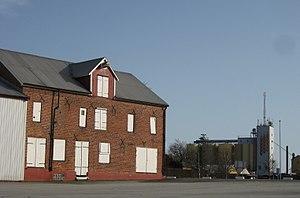
Alstad est une localité de la commune de Trelleborg dans le comté de Scanie en Suède.